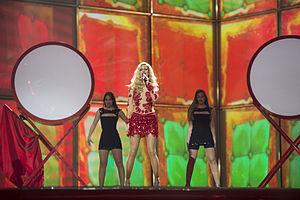
Le Portugal participe au Concours Eurovision de la chanson, depuis sa neuvième édition, en 1964, et l'a remporté à une reprise, en 2017.